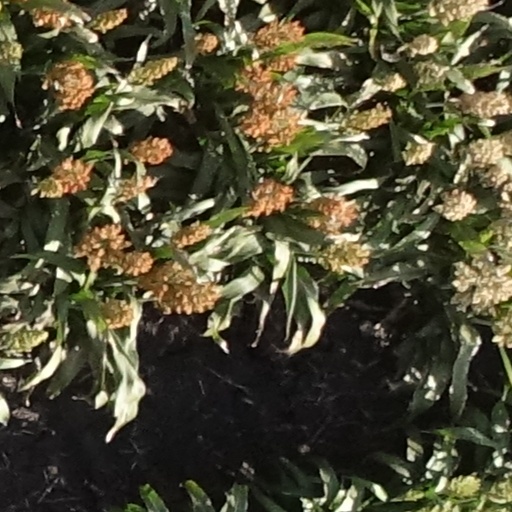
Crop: sorghum